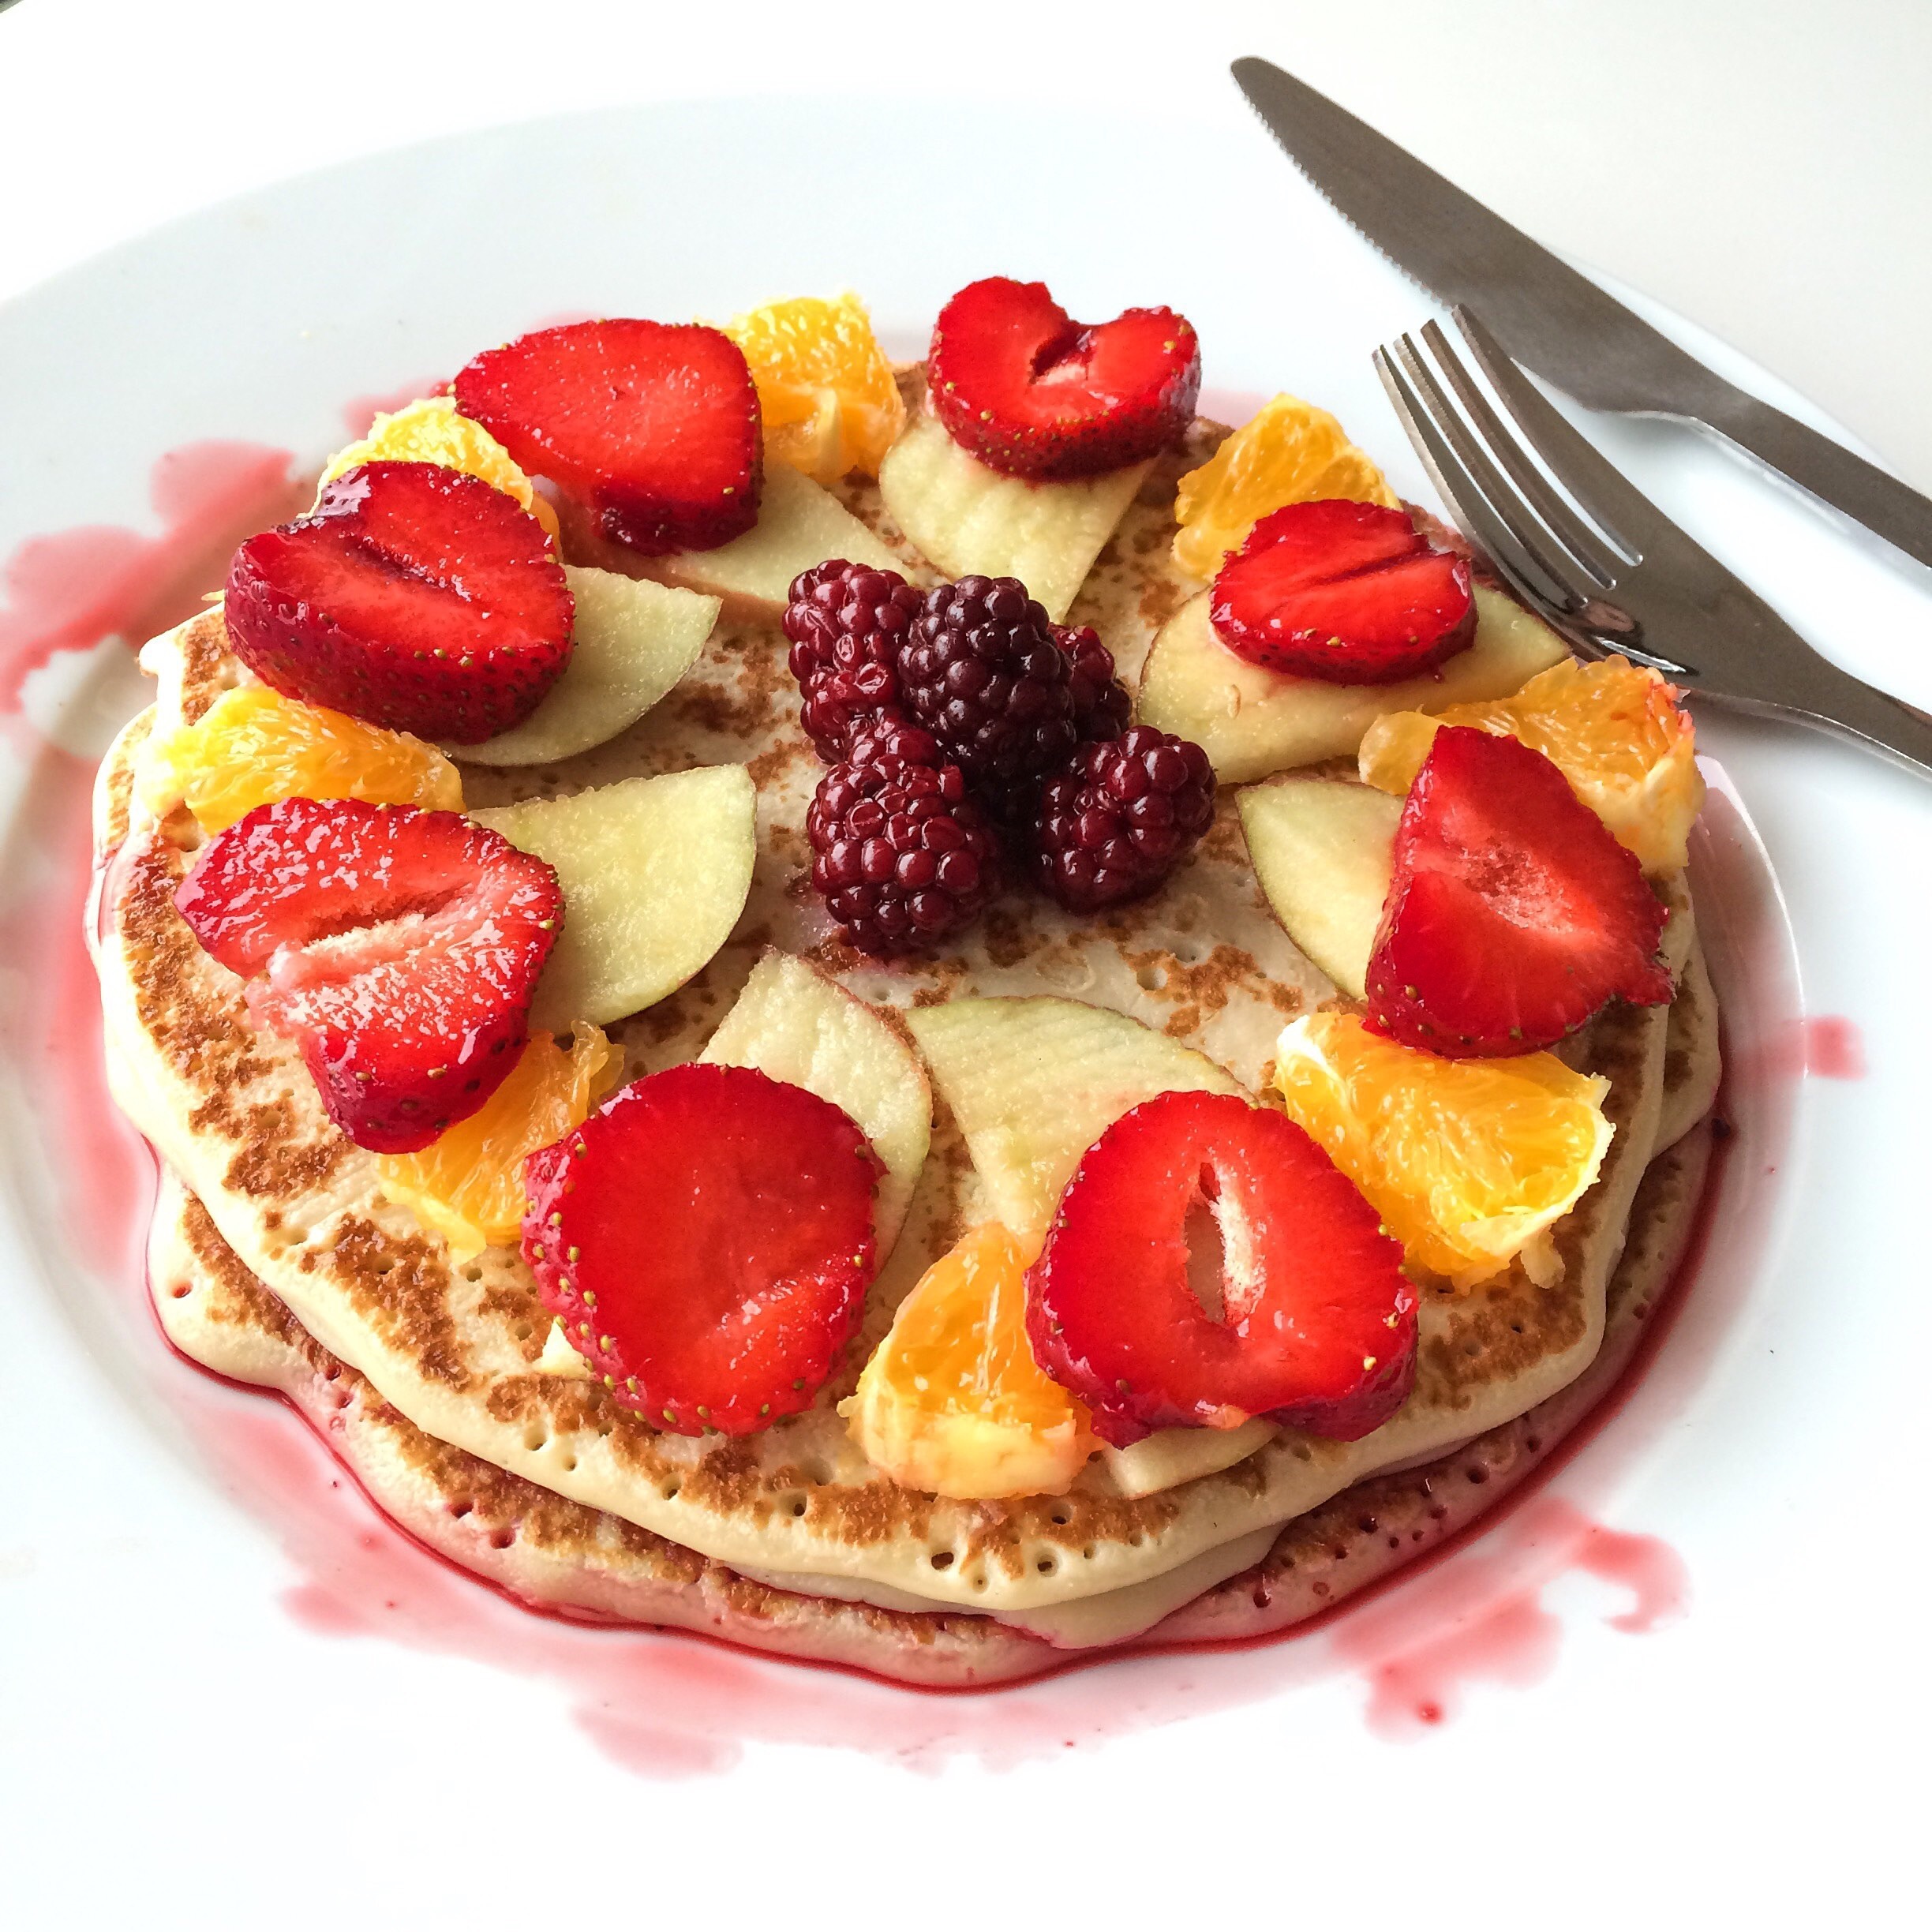
plant, raspberry, fruit, dish, meal, food, produce, breakfast, dessert, eat, lunch, cuisine, strawberry, pancake, cherry pie, mat, strawberries, organic, pfannkuchen, baked goods, coffee break, strawberry pie, organic food, eierkuchen, pavlova, ekologiskmat, frutti di bosco, swedish food